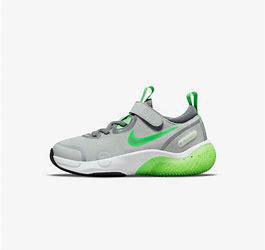
Brand: Nike
Model: Explor Next Nature